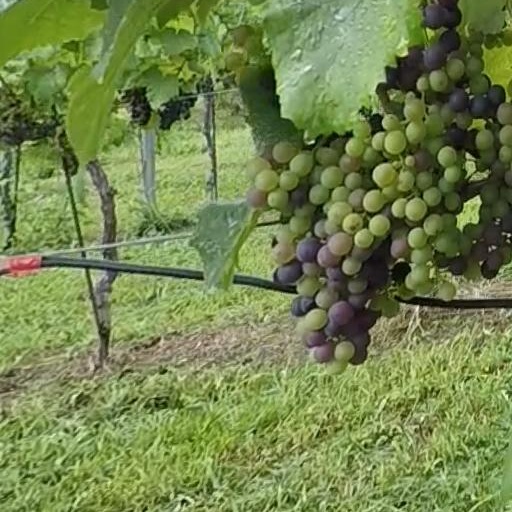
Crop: grape